Clan MacLeod of Lewis

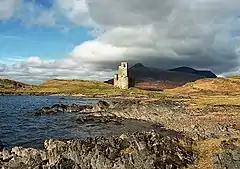
The ruined Ardvreck Castle, on Loch Assynt in Sutherland. The castle, built by the Macleods, dates from the 16th century.

The earliest reference to the Macleods of Lewis is found in a royal charter granted in the reign of David II King of Scots (reigned 1329–1371), when Torcall Macleod was granted the four penny land of Assynt, possibly in .1343. In this charter Torcall had no designation, showing that he held no property until then. By 1344 the Macleods of Lewis held the Isle of Lewis as vassals of the Macdonalds of Islay. In time the Macleods of Lewis grew in power, rivalling the Macleods of Harris - with lands stretching from the islands of Lewis, Raasay, the district of Waternish on Skye, and on the mainland Assynt, Coigach and Gairloch.